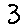
Label: 3